British credit crisis of 1772–1773

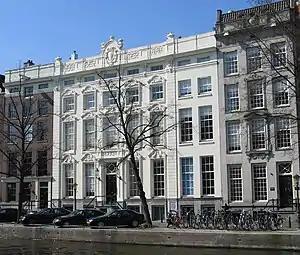
Keizersgracht 444–448 was owned by Hope & Co

The British credit crisis of 1772–1773, also known as the crisis of 1772, or the panic of 1772, was a peacetime financial crisis which originated in London and then spread to Scotland and the Dutch Republic. It has been described as the first modern banking crisis faced by the Bank of England. New colonies, as Adam Smith observed, had an insatiable demand for capital. Accompanying the more tangible evidence of wealth creation was a rapid expansion of credit and banking, leading to a rash of speculation and dubious financial innovation. In today's language, they bought shares on margin.